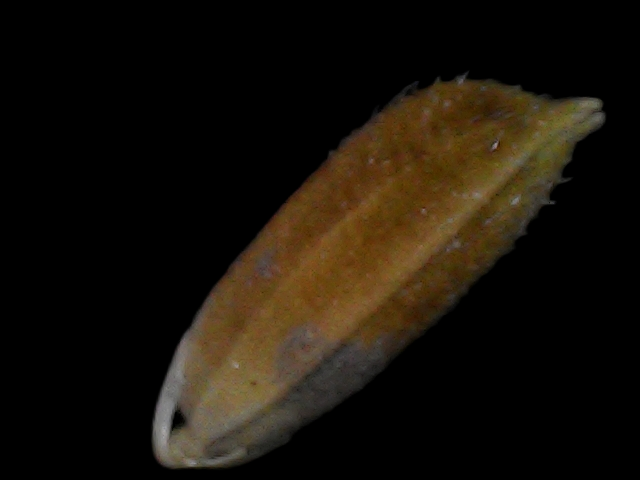
Rice variety: Bd56